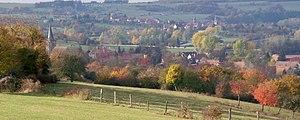
vue générale en automne
Domfessel est une commune française située dans le département du Bas-Rhin, en région Grand Est.